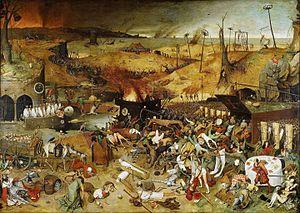
La Danse macabre ou Totentanz S. 126 est une œuvre pour piano et orchestre de Franz Liszt. Elle est sous-titrée Paraphrase sur le Dies iræ.
La Mort a été représentée en tant que figure anthropomorphe ou comme personnage fictif dans de nombreuses mythologies et cultures populaires.
La Danse macabre est un motif artistique populaire à la fois présent dans le folklore européen et élaboré à la fin du Moyen Âge. Elle est un élément, le plus achevé, de l'art macabre du Moyen Âge, du XIVᵉ au XVIᵉ siècle.